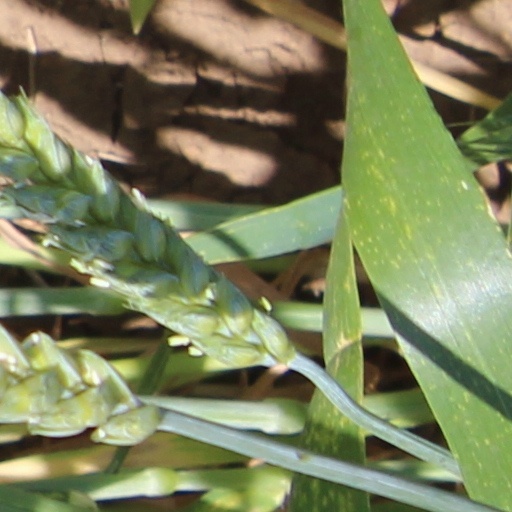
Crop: wheat